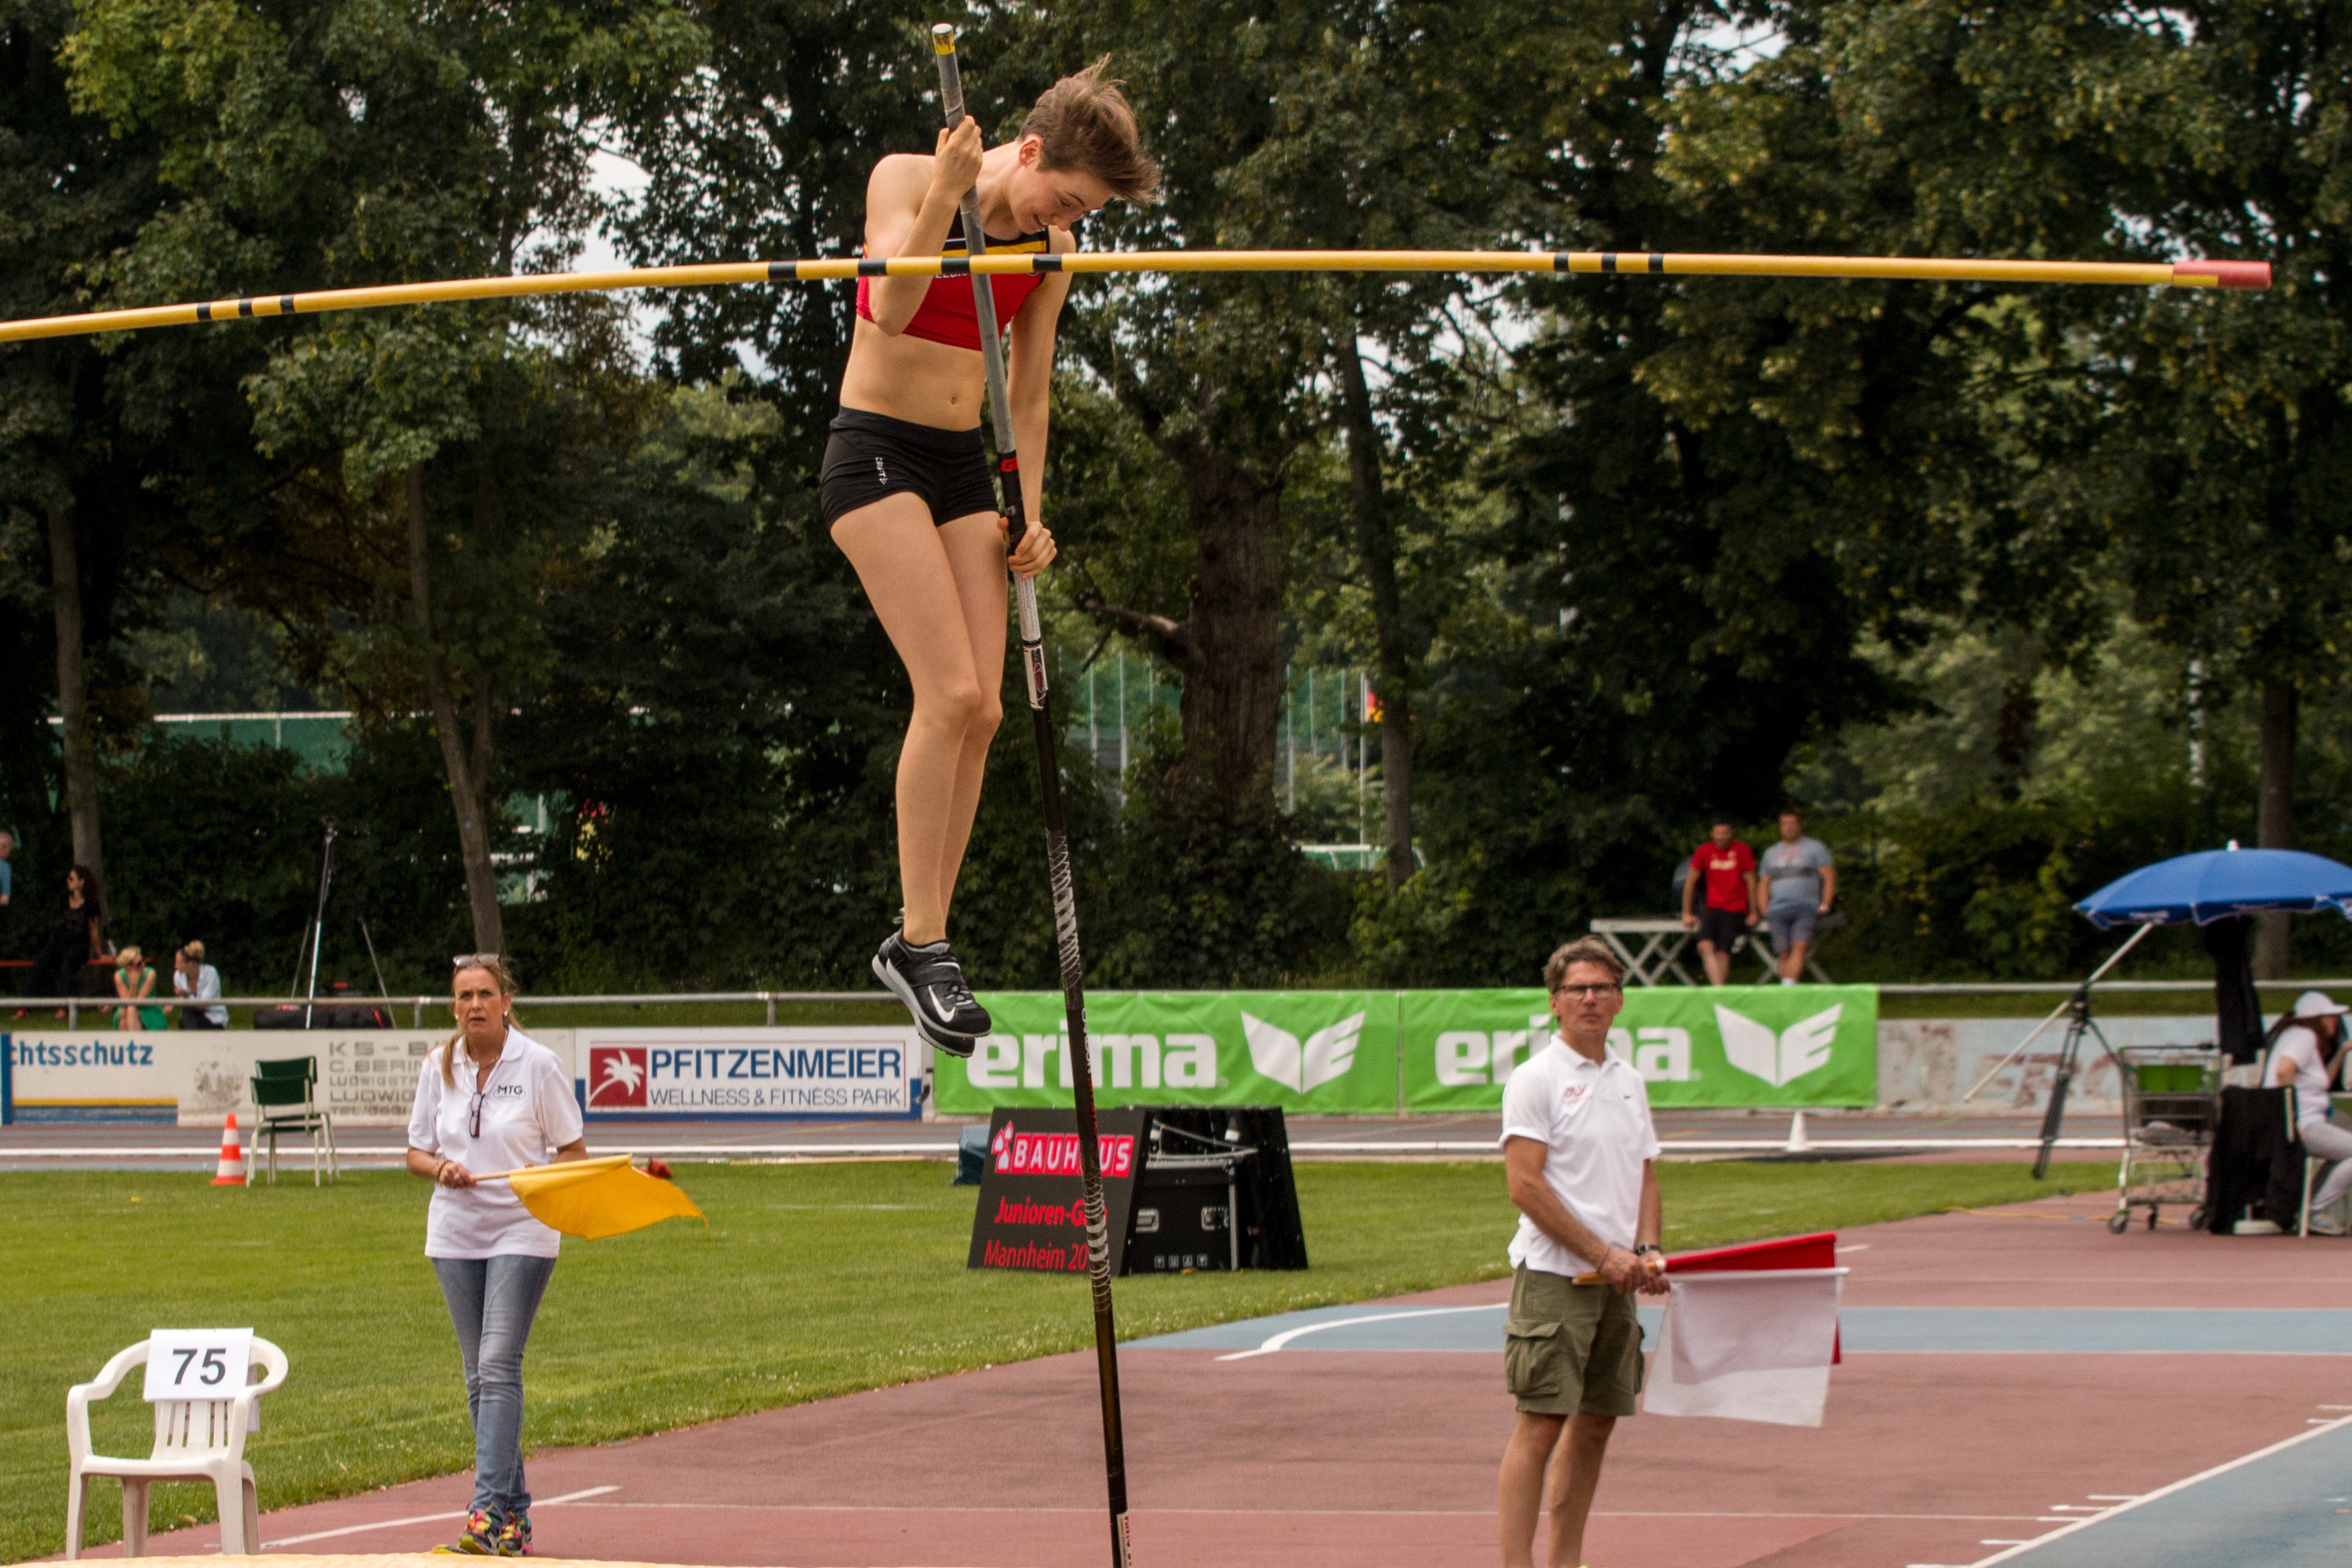
sport, jumping, sports, championship, athletics, sprint, hurdle, physical exercise, junior gala, pole vault, human action, competition event, track and field athletics, high jump, heptathlon, 110 metres hurdles